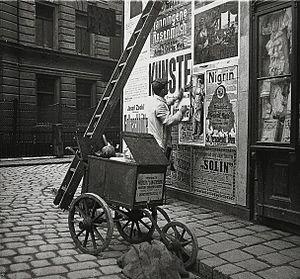
Une affiche est un support de publicité ou de propagande destiné à être vu dans la rue et plus généralement dans les espaces publics. Imprimée sur papier, du tissu ou des supports synthétiques, elle adopte des dimensions variables, pouvant aller jusqu'à plusieurs mètres.